Love (Cirque du Soleil)

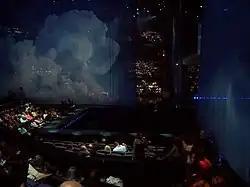
The "Love" stage moments before start of show; two of the scrims can be seen.

The first executive producer was Neil Aspinall, then-manager of Apple Corps Ltd. Dominic Champagne shared show concept creator credit with Gilles Ste-Croix (a founder of Cirque). The creation director was Chantal Tremblay.